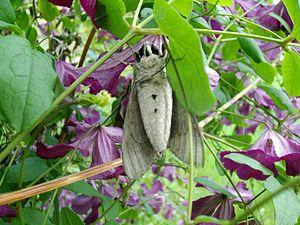
Le Sphinx du liseron est une espèce de lépidoptères de la famille des Sphingidae, de la sous-famille des Sphinginae, de la tribu des Acherontiini et du genre Agrius.